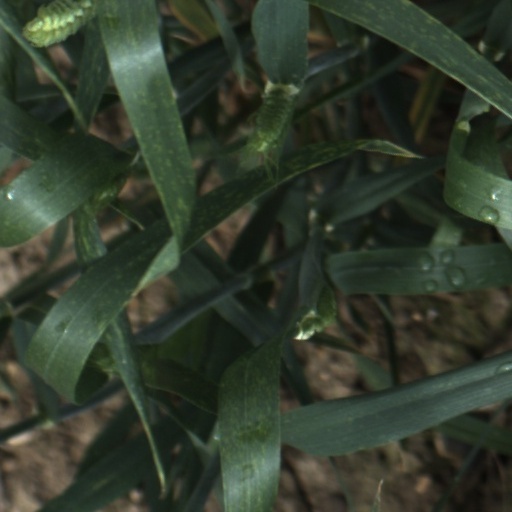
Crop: wheat